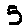
Label: 5